Fletcher's Ice Island

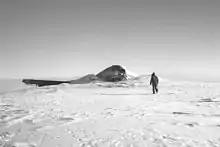
Wrecked USAF C-47 aircraft on Fletcher's Ice Island (photo taken in June 1972)

Fletcher's Ice Island or T-3 was an iceberg discovered by U.S. Air Force Colonel Joseph O. Fletcher. Between 1952 and 1978 it was used as a staffed scientific drift station that included huts, a power plant, and a runway for wheeled aircraft. The iceberg was a thick tabular sheet of glacial ice that drifted throughout the central Arctic Ocean in a clockwise direction. First inhabited in 1952 as an arctic weather report station, it was abandoned in 1954 but reinhabited on two subsequent occasions. The station was inhabited mainly by scientists along with a few military crewmen and was resupplied during its existence primarily by military planes operating from Utqiagvik, Alaska. The iceberg was later occupied by the Naval Arctic Research Laboratory, and served as a base of operations for the Navy's arctic research projects such as sea bottom and ocean swell studies, seismographic activities, meteorological studies and other classified projects under the direction of the Department of Defense. Before the era of satellites, the research station on T-3 had been a valuable site for measurements of the atmosphere in the Arctic.